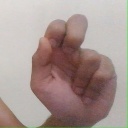
अक्षर: ढ